Russian battleship Poltava (1911)

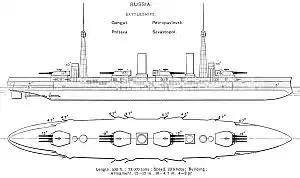
Plan view of the "Gangut" class

"Poltava" was long at the waterline and long overall. She had a beam of and a draft of , more than designed. Her displacement was at load, over more than her designed displacement of .